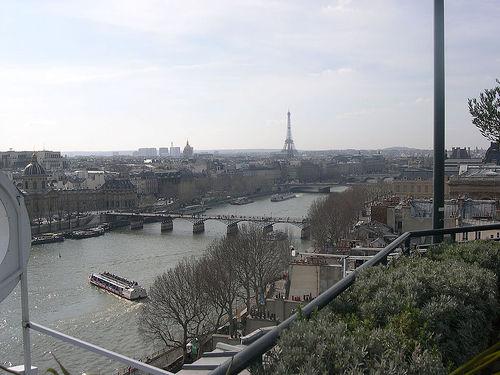
Weather: cloudy or overcast